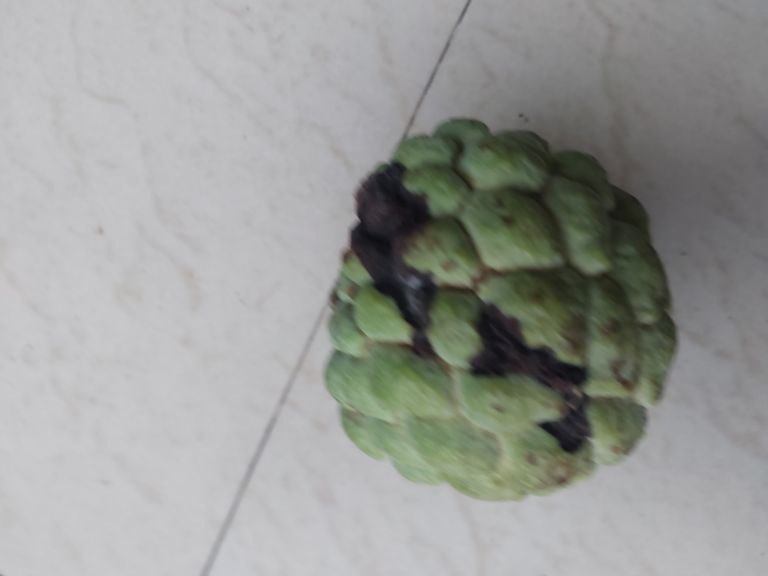
Disease label: Diplodia Rot